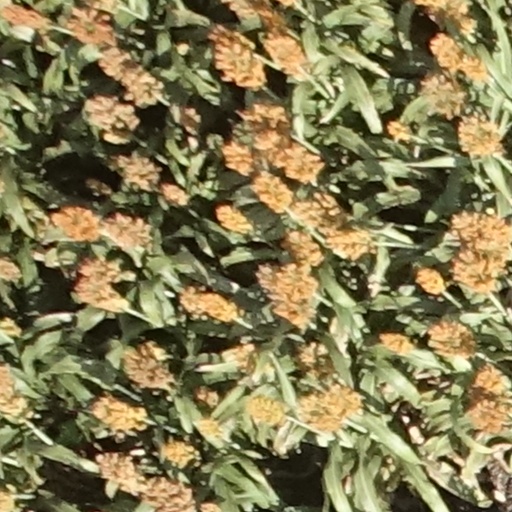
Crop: sorghum